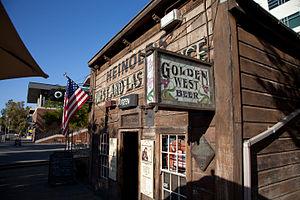
Jack London, né John Griffith Chaney le 12 janvier 1876 à San Francisco et mort le 22 novembre 1916 à Glen Ellen, Californie, est un écrivain américain dont les thèmes de prédilection sont l'aventure et la nature sauvage.